Chris McNutt

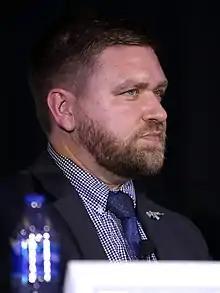
McNutt in 2021

Chris McNutt (born 1986) is an American conservative activist and gun rights lobbyist who has advocated for "permitless carry" legislation, also known as "Constitutional Carry." He is the president of Texas Gun Rights, a state affiliate of the National Association for Gun Rights.